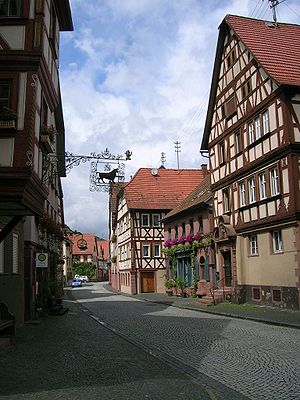
Rothenfels
Hovedgaden i Rothenfels
Rothenfels er en by i Landkreis Main-Spessart i regierungsbezirk Unterfranken i den tyske delstat Bayern. Den er en del af Verwaltungsgemeinschaft Marktheidenfeld. Den regnes for den mindste by i Bayern.